Rene Gilmartin

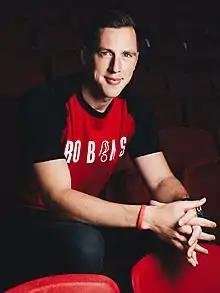
Gilmartin after signing for Bristol City in 2019

Rene Patrick Gilmartin (born 31 May 1987) is an Irish professional football coach and former professional footballer who is the goalkeeping coach at Ipswich Town.